Hamburg Chamber of Commerce

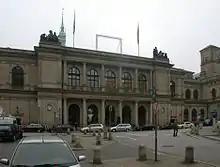
The chamber's main building (2006)

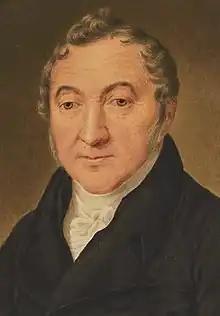
Ludwig Erdwin Seyler, an influential politician in Hamburg during the Napoleonic Wars who served as a member of the Commercial Deputation from 1813 and as its President 1817–1818

The Hamburg Chamber of Commerce ("Handelskammer Hamburg"), originally named the Commercial Deputation ("Commerz-Deputation"), is the chamber of commerce for the city state of Hamburg, and was founded in 1665. Hamburg has for centuries been a commercial centre of Northern Europe, and the Hamburg Chamber of Commerce currently has 160,000 companies as its members. It was traditionally one of the three main political bodies of Hamburg.